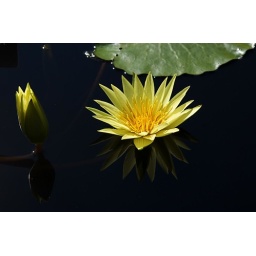
They use a black dye in the water to enhance these displays. The reflections make beautiful pictures.